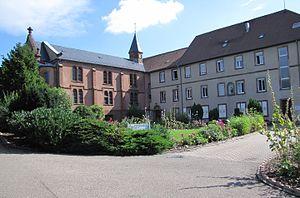
Dauendorf est une commune française située dans le département du Bas-Rhin, en région Grand Est.